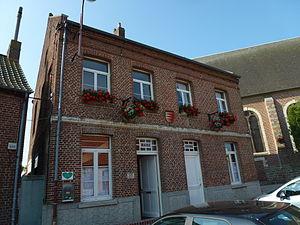
Landas est une commune française située dans le département du Nord, en région Hauts-de-France. Le nom jeté des habitants de Landas est les Landasiens.